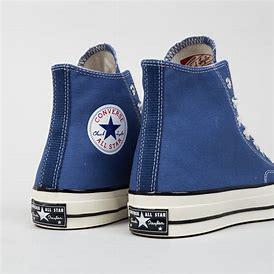
Brand: Converse
Model: Chuck Taylor All Star 70 Hi